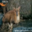
Label: deer